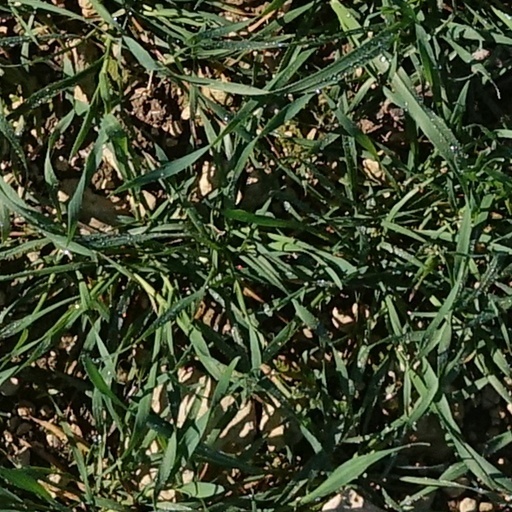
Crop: wheat